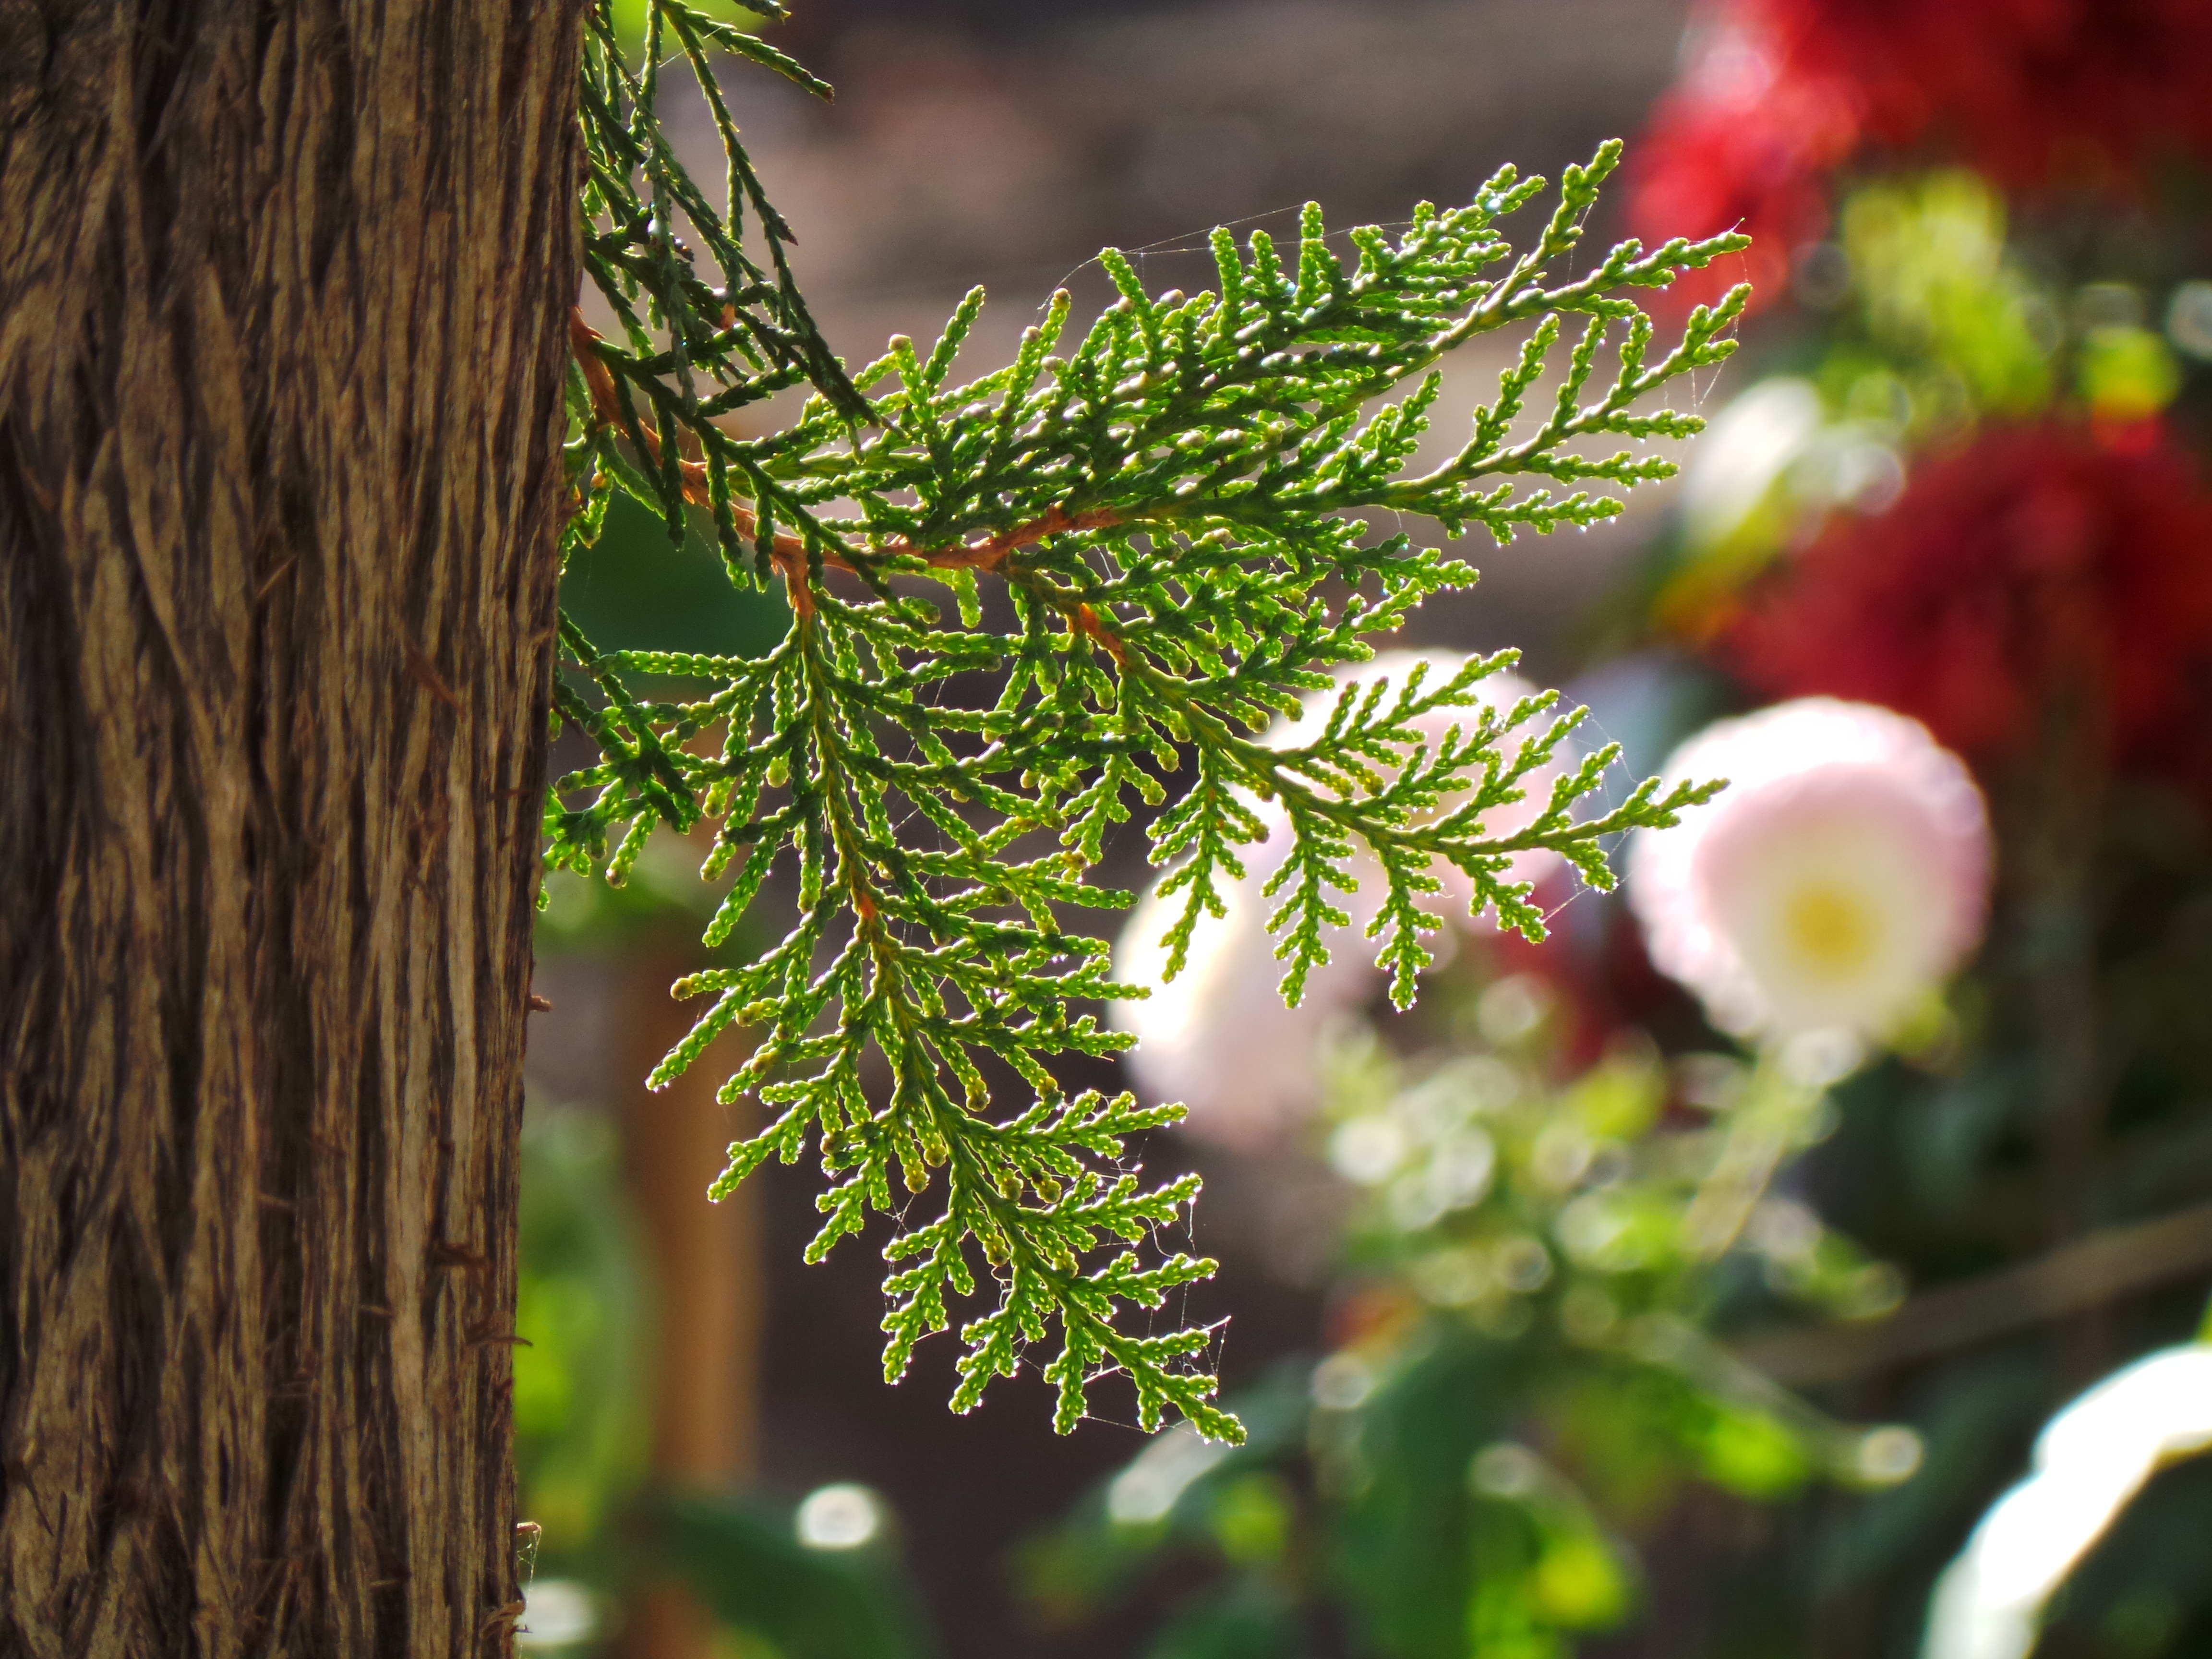
landscape, tree, nature, branch, plant, leaf, flower, green, evergreen, autumn, botany, fir, flora, twig, close up, woods, outside, spruce, shrub, macro photography, woody plant, land plant